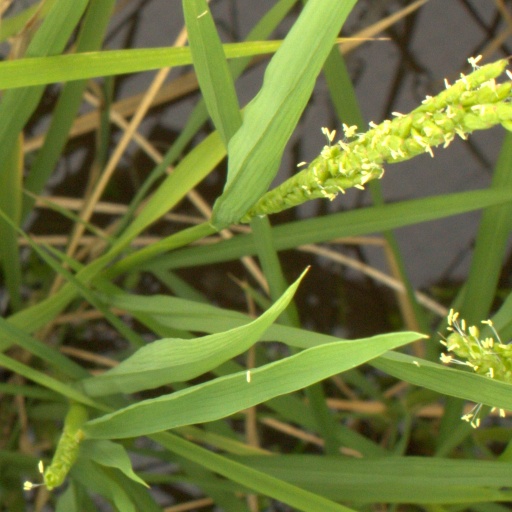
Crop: rice